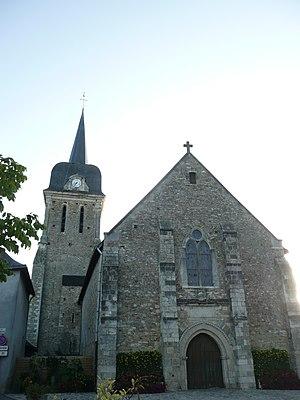
Eglise de Brissarthe This building is inscrit au titre des Monuments Historiques. It is indexed in the Base Mérimée, a database of architectural heritage maintained by the French Ministry of Culture,
Cet article recense les monuments historiques du nord de Maine-et-Loire, en France.
L'église Notre-Dame est une église située en France sur la commune de Brissarthe, dans le département de Maine-et-Loire en région Pays de la Loire.